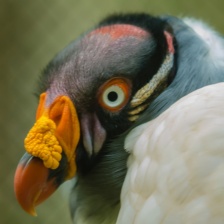
Species: KING VULTURE
Scientific name: SARCORAMPHUS PAPA
ImageNet parent category: vulture